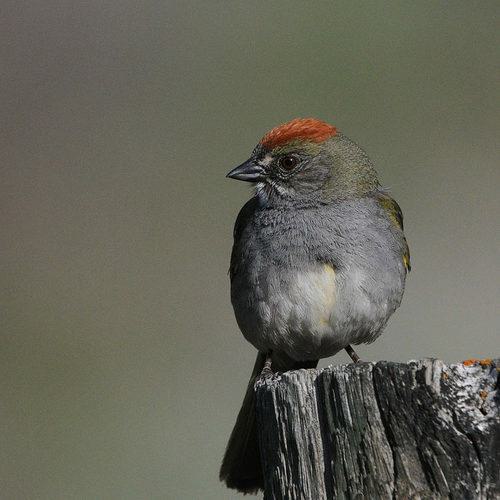
A photo of a green tailed towhee